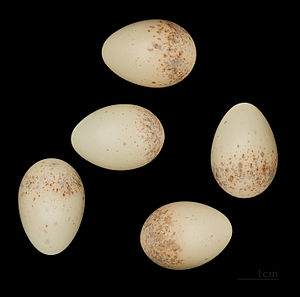
Rødrygget tornskade
Lanius collurio
Rødrygget tornskade tilhører tornskadefamilien, og der er tale om en ca. 18 cm lang spurvefugl, der findes i store dele af Europa samt Asien. I Danmark er den som trækfugl en relativt almindeligt forekommende ynglefugl, der fra sit vinterkvarter i det centrale Afrika kommer til landet i maj og forlader landet igen i august/september. Man vil også kunne se rødryggede tornskader i Danmark som trækfugle på vej til og fra det øvrige Skandinavien.